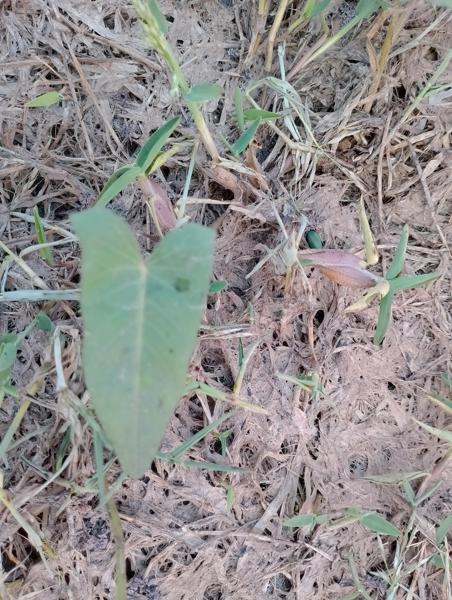
Weed species: Ipomoea aquatic